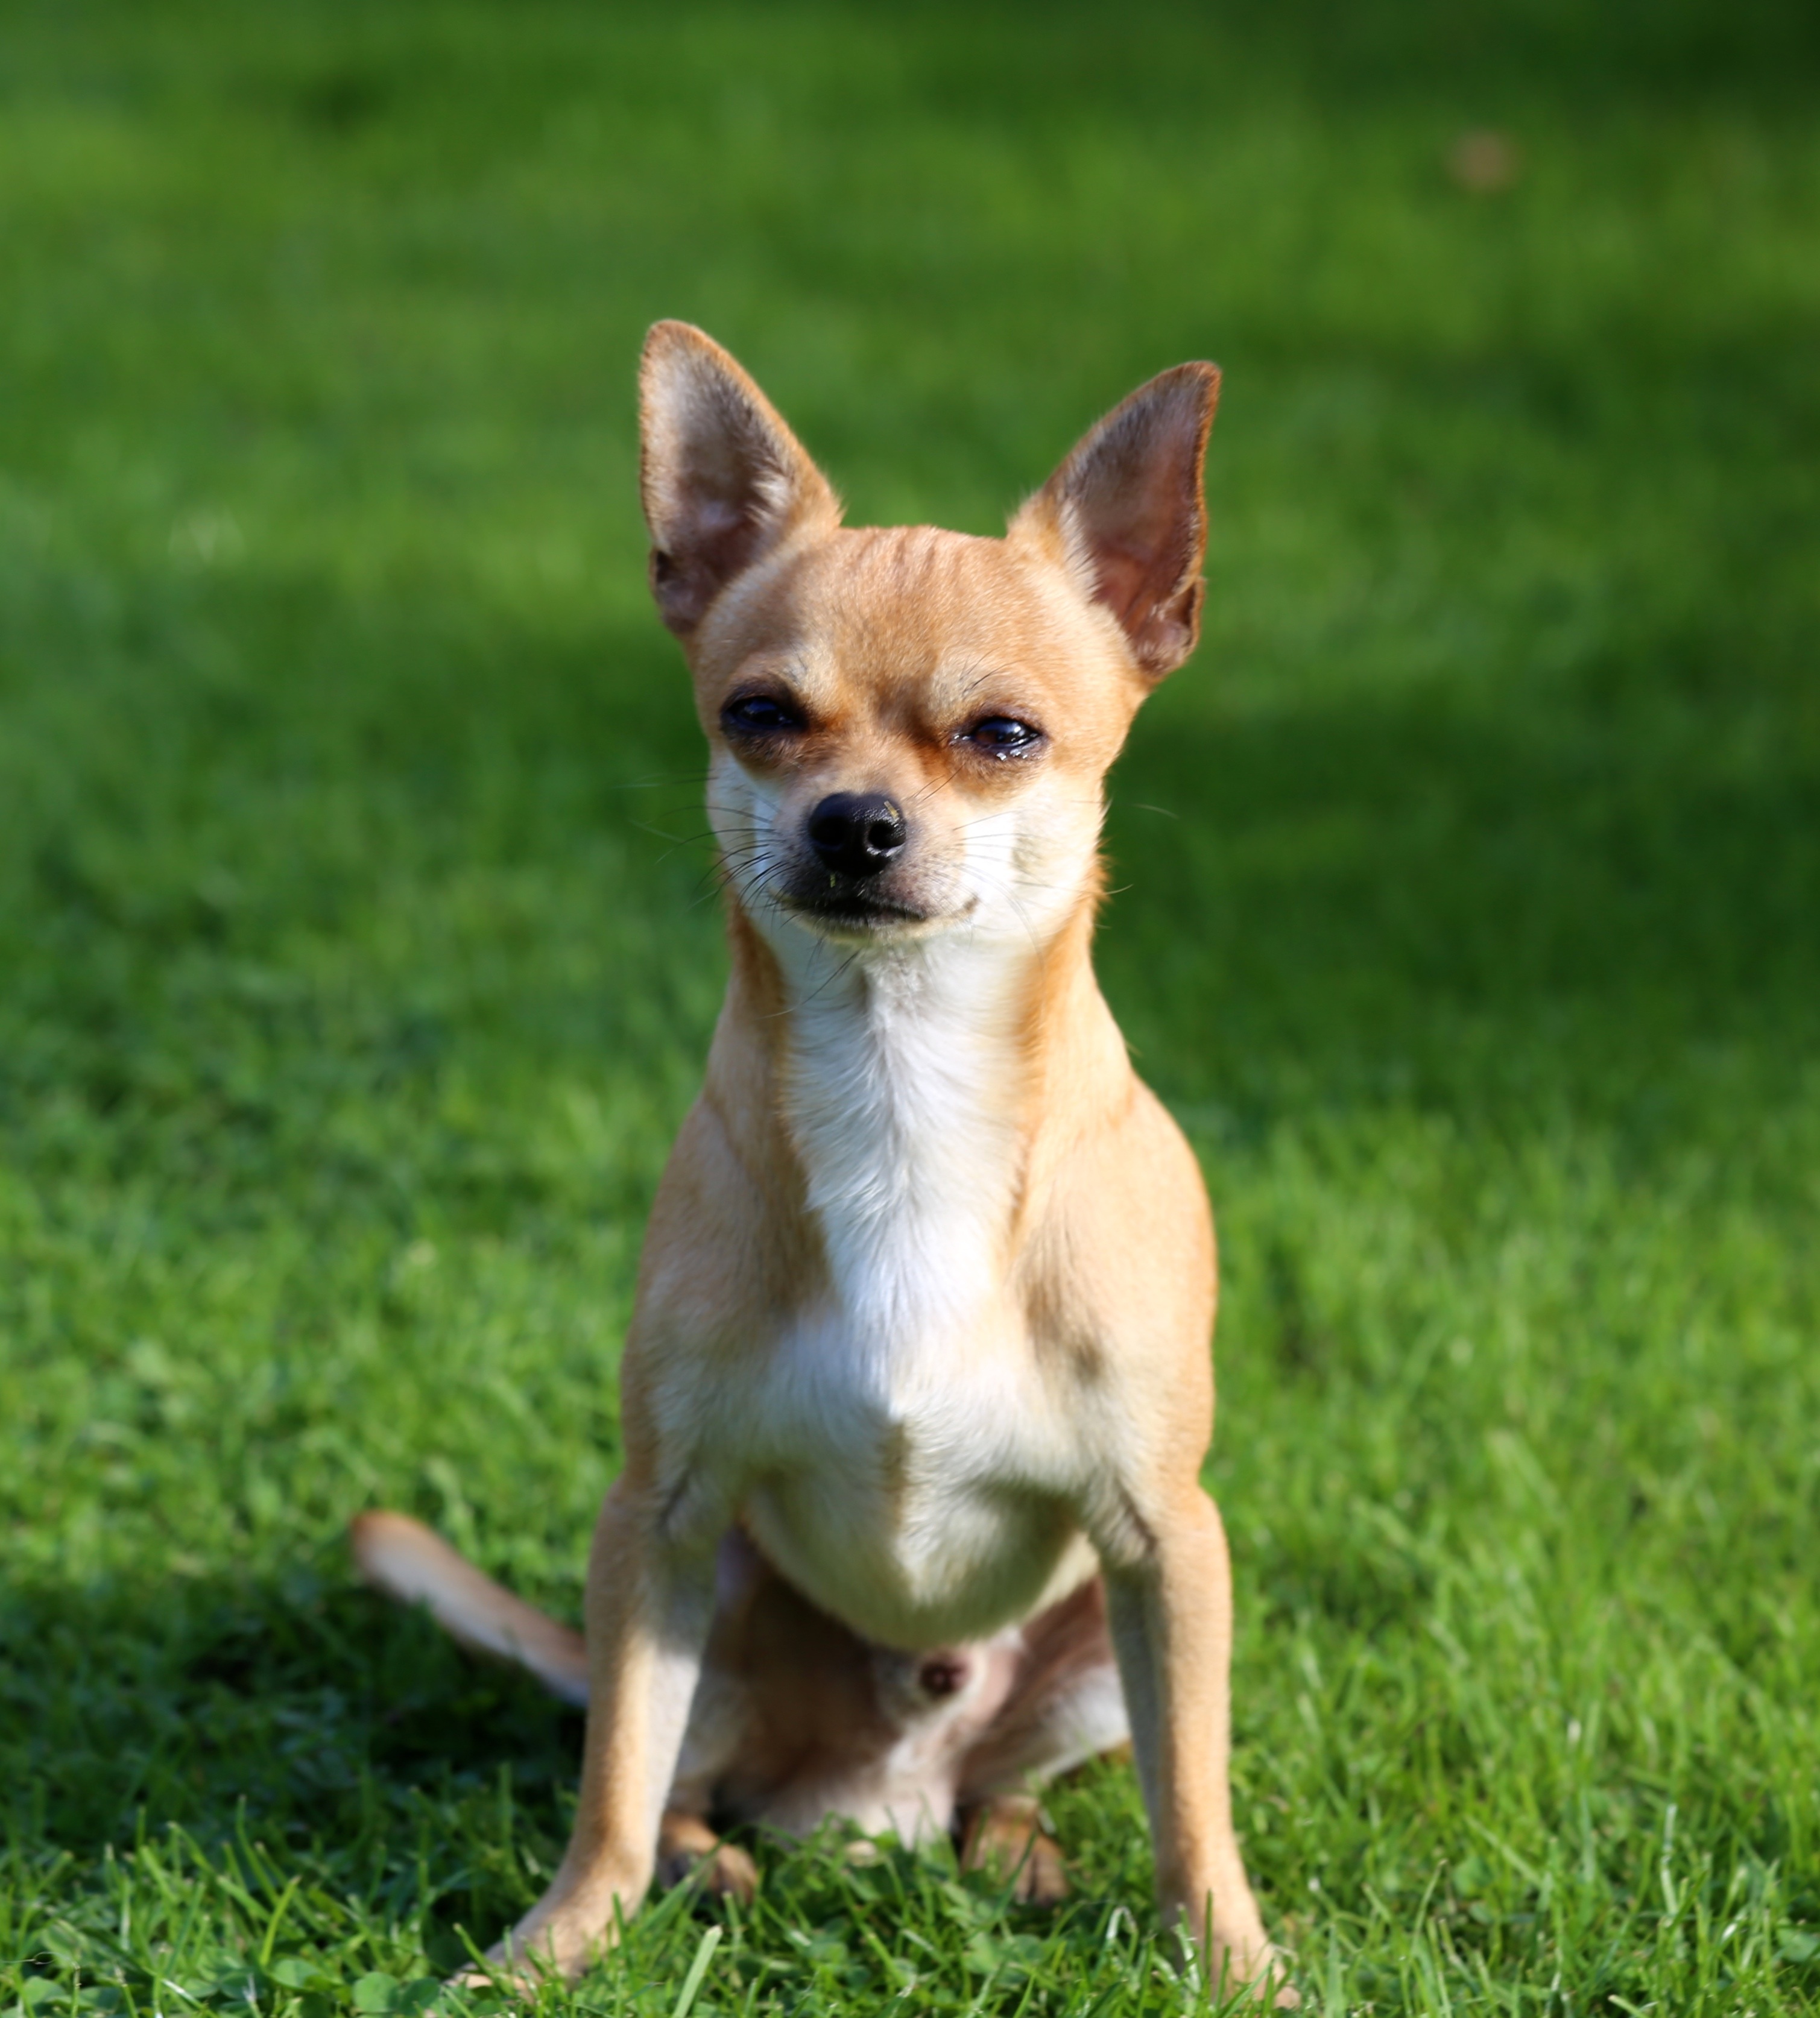
dog, mammal, vertebrate, chihuahua, dog breed, dog like mammal, carnivoran, sobel, toy fox terrier, english toy terrier, russkiy toy